Justin Wilson (racing driver)

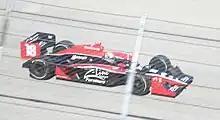
Wilson competing at the 2009 ABC Supply Company A.J. Foyt 225

Before the 2009 season Newman/Haas co-owner and actor Paul Newman died and the Great Recession cost the team much of its funding. In January 2009 Wilson was released from the team after being informed they could not support two paid drivers without acquiring additional sponsorship. The funded Robert Doornbos replaced him. He contacted Dale Coyne, the co-owner of the privately underfunded Dale Coyne Racing (DCR) team, in February, after a journalist told him DCR had employed engineer Bill Pappas. Wilson visited their workshop for a seat fitting, and became acquainted with Pappas. He signed a contract to drive for DCR one month later. At the season-opening Grand Prix of St. Petersburg, Wilson began from second and finished third. He qualified 15th for the Indianapolis 500; late in the race, Wilson retired following a collision with a barrier after 160 laps, placing 23rd. Wilson started second at the Grand Prix at the Glen and led for 49 out of 60 laps in DCR's first open-wheel victory and his second in the series. With five more top-ten finishes over the rest of the year, he was ninth in the points standings with 354.